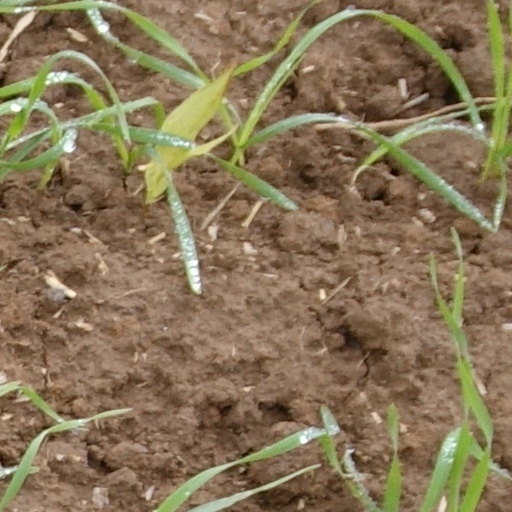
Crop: wheat